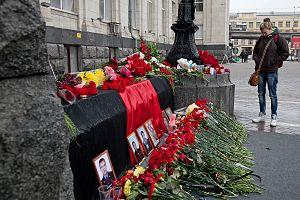
Les attentats de Volgograd sont deux attentats-suicides survenus les 29 et 30 décembre 2013 à Volgograd, en Russie. Le premier attentat a lieu à la gare de Volgograd, causant la mort de 16 personnes et en blessant une cinquantaine d'autres. Le second se déroule dans le raïon de Dzerjinsk, dans un trolleybus, tuant 14 personnes.